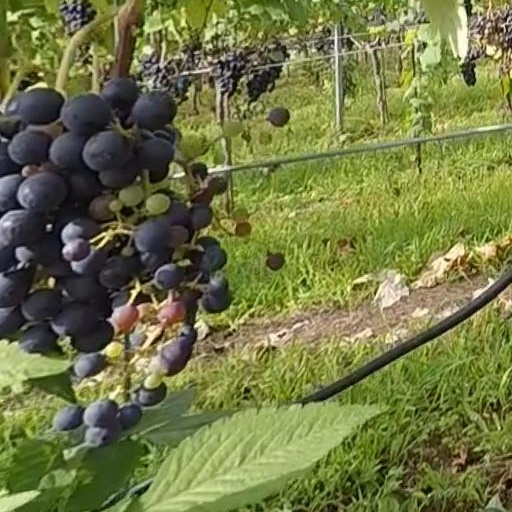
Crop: grape